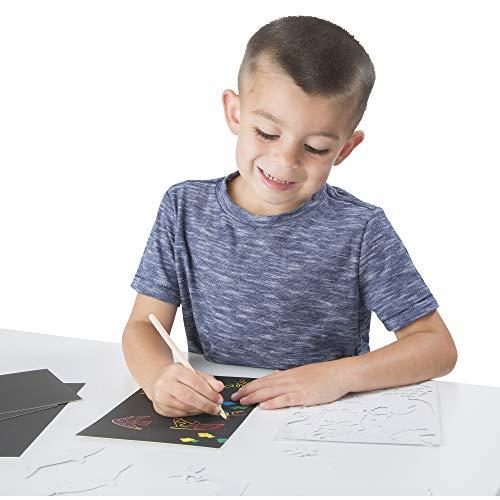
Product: Melissa & Doug Scratch Art Activity Kit - Sea Life (Great Gift for Girls and Boys - Best for 4, 5, 6, 7, 8 Year Olds and Up)
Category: Toys & Games | Arts & Crafts | Craft Kits
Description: Includes 2 silver holographic and 2 multicolor holographic Scratch Art boards, plus wooden stylus, stencil sheet, and instructions.
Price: $4.99
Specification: ProductDimensions:10x1.5x6.2inches|ItemWeight:2.4ounces|ShippingWeight:2.4ounces(Viewshippingratesandpolicies)|DomesticShipping:ItemcanbeshippedwithinU.S.|InternationalShipping:ThisitemcanbeshippedtoselectcountriesoutsideoftheU.S.LearnMore|ASIN:B001EVMYEO|Itemmodelnumber:5918|Manufacturerrecommendedage:4-15years